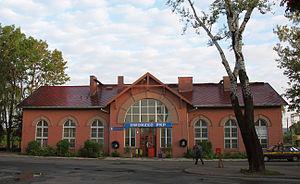
Pabianice est une ville, située dans le powiat de Pabianice, dans la voïvodie de Łódź, dans la partie centrale de la Pologne.